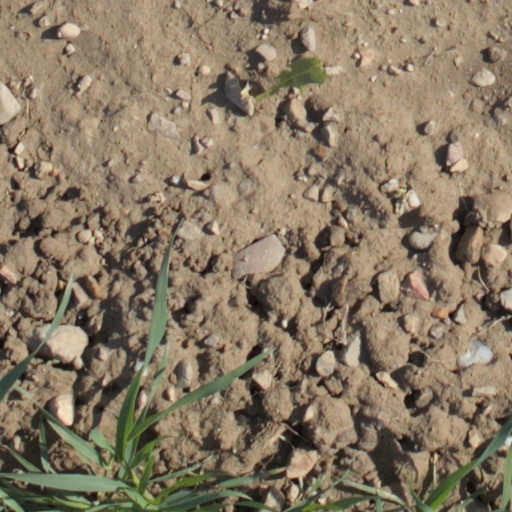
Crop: wheat